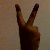
The image shows a hand gesture representing the number 2 in Indian Sign Language.